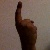
The image shows a hand gesture representing the number 1 in Indian Sign Language.